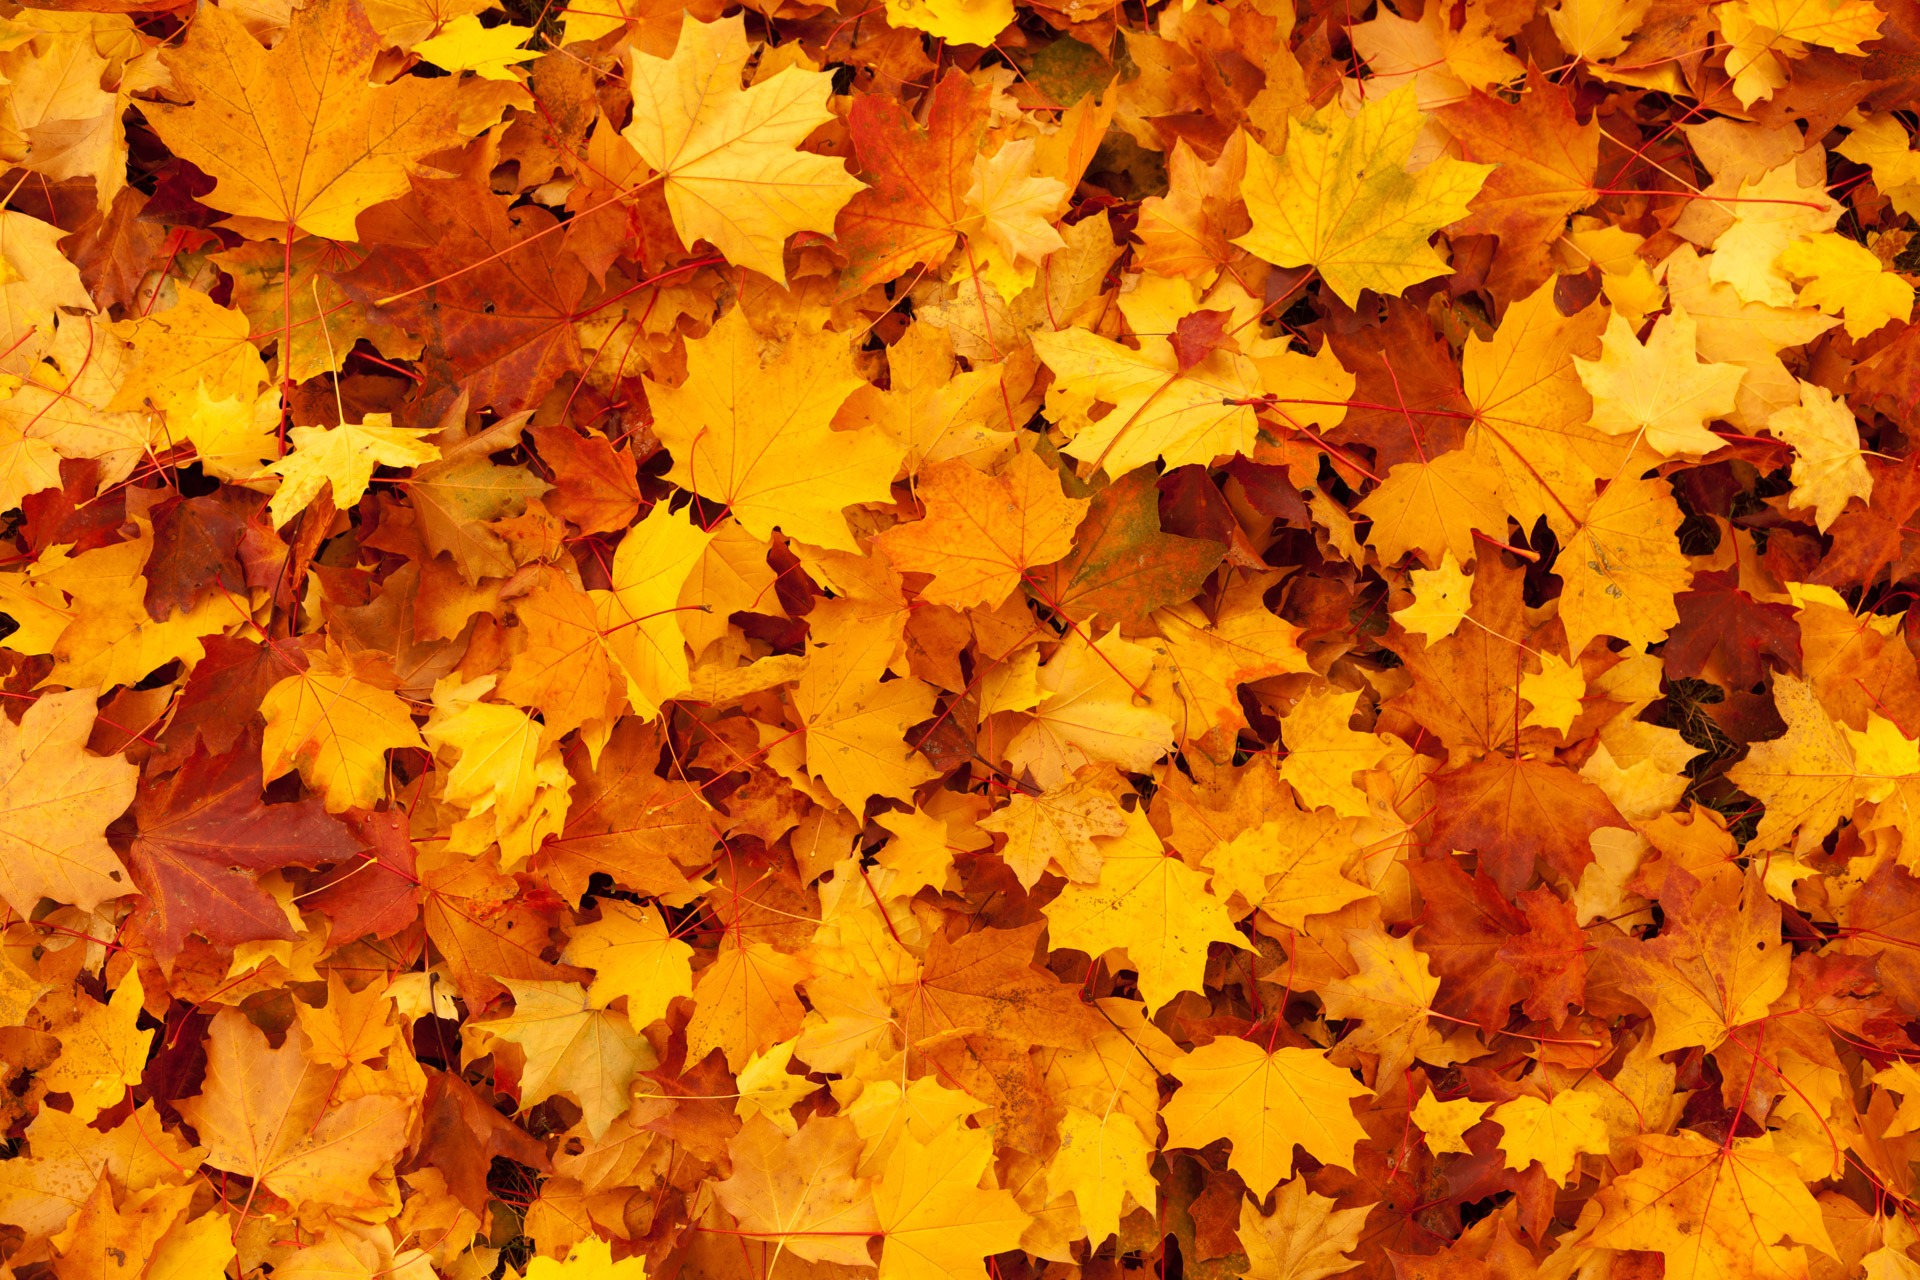
tree, nature, branch, plant, texture, leaf, fall, foliage, orange, pattern, red, color, autumn, yellow, season, maple, maple tree, maple leaf, background, gold, seasonal, wallpaper, flowering plant, maidenhair tree, woody plant, land plant